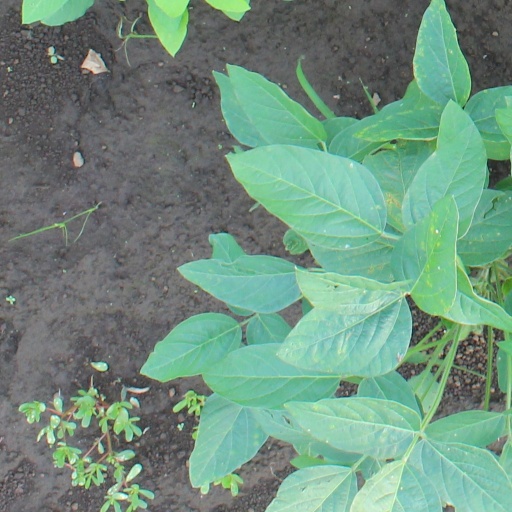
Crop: soybean